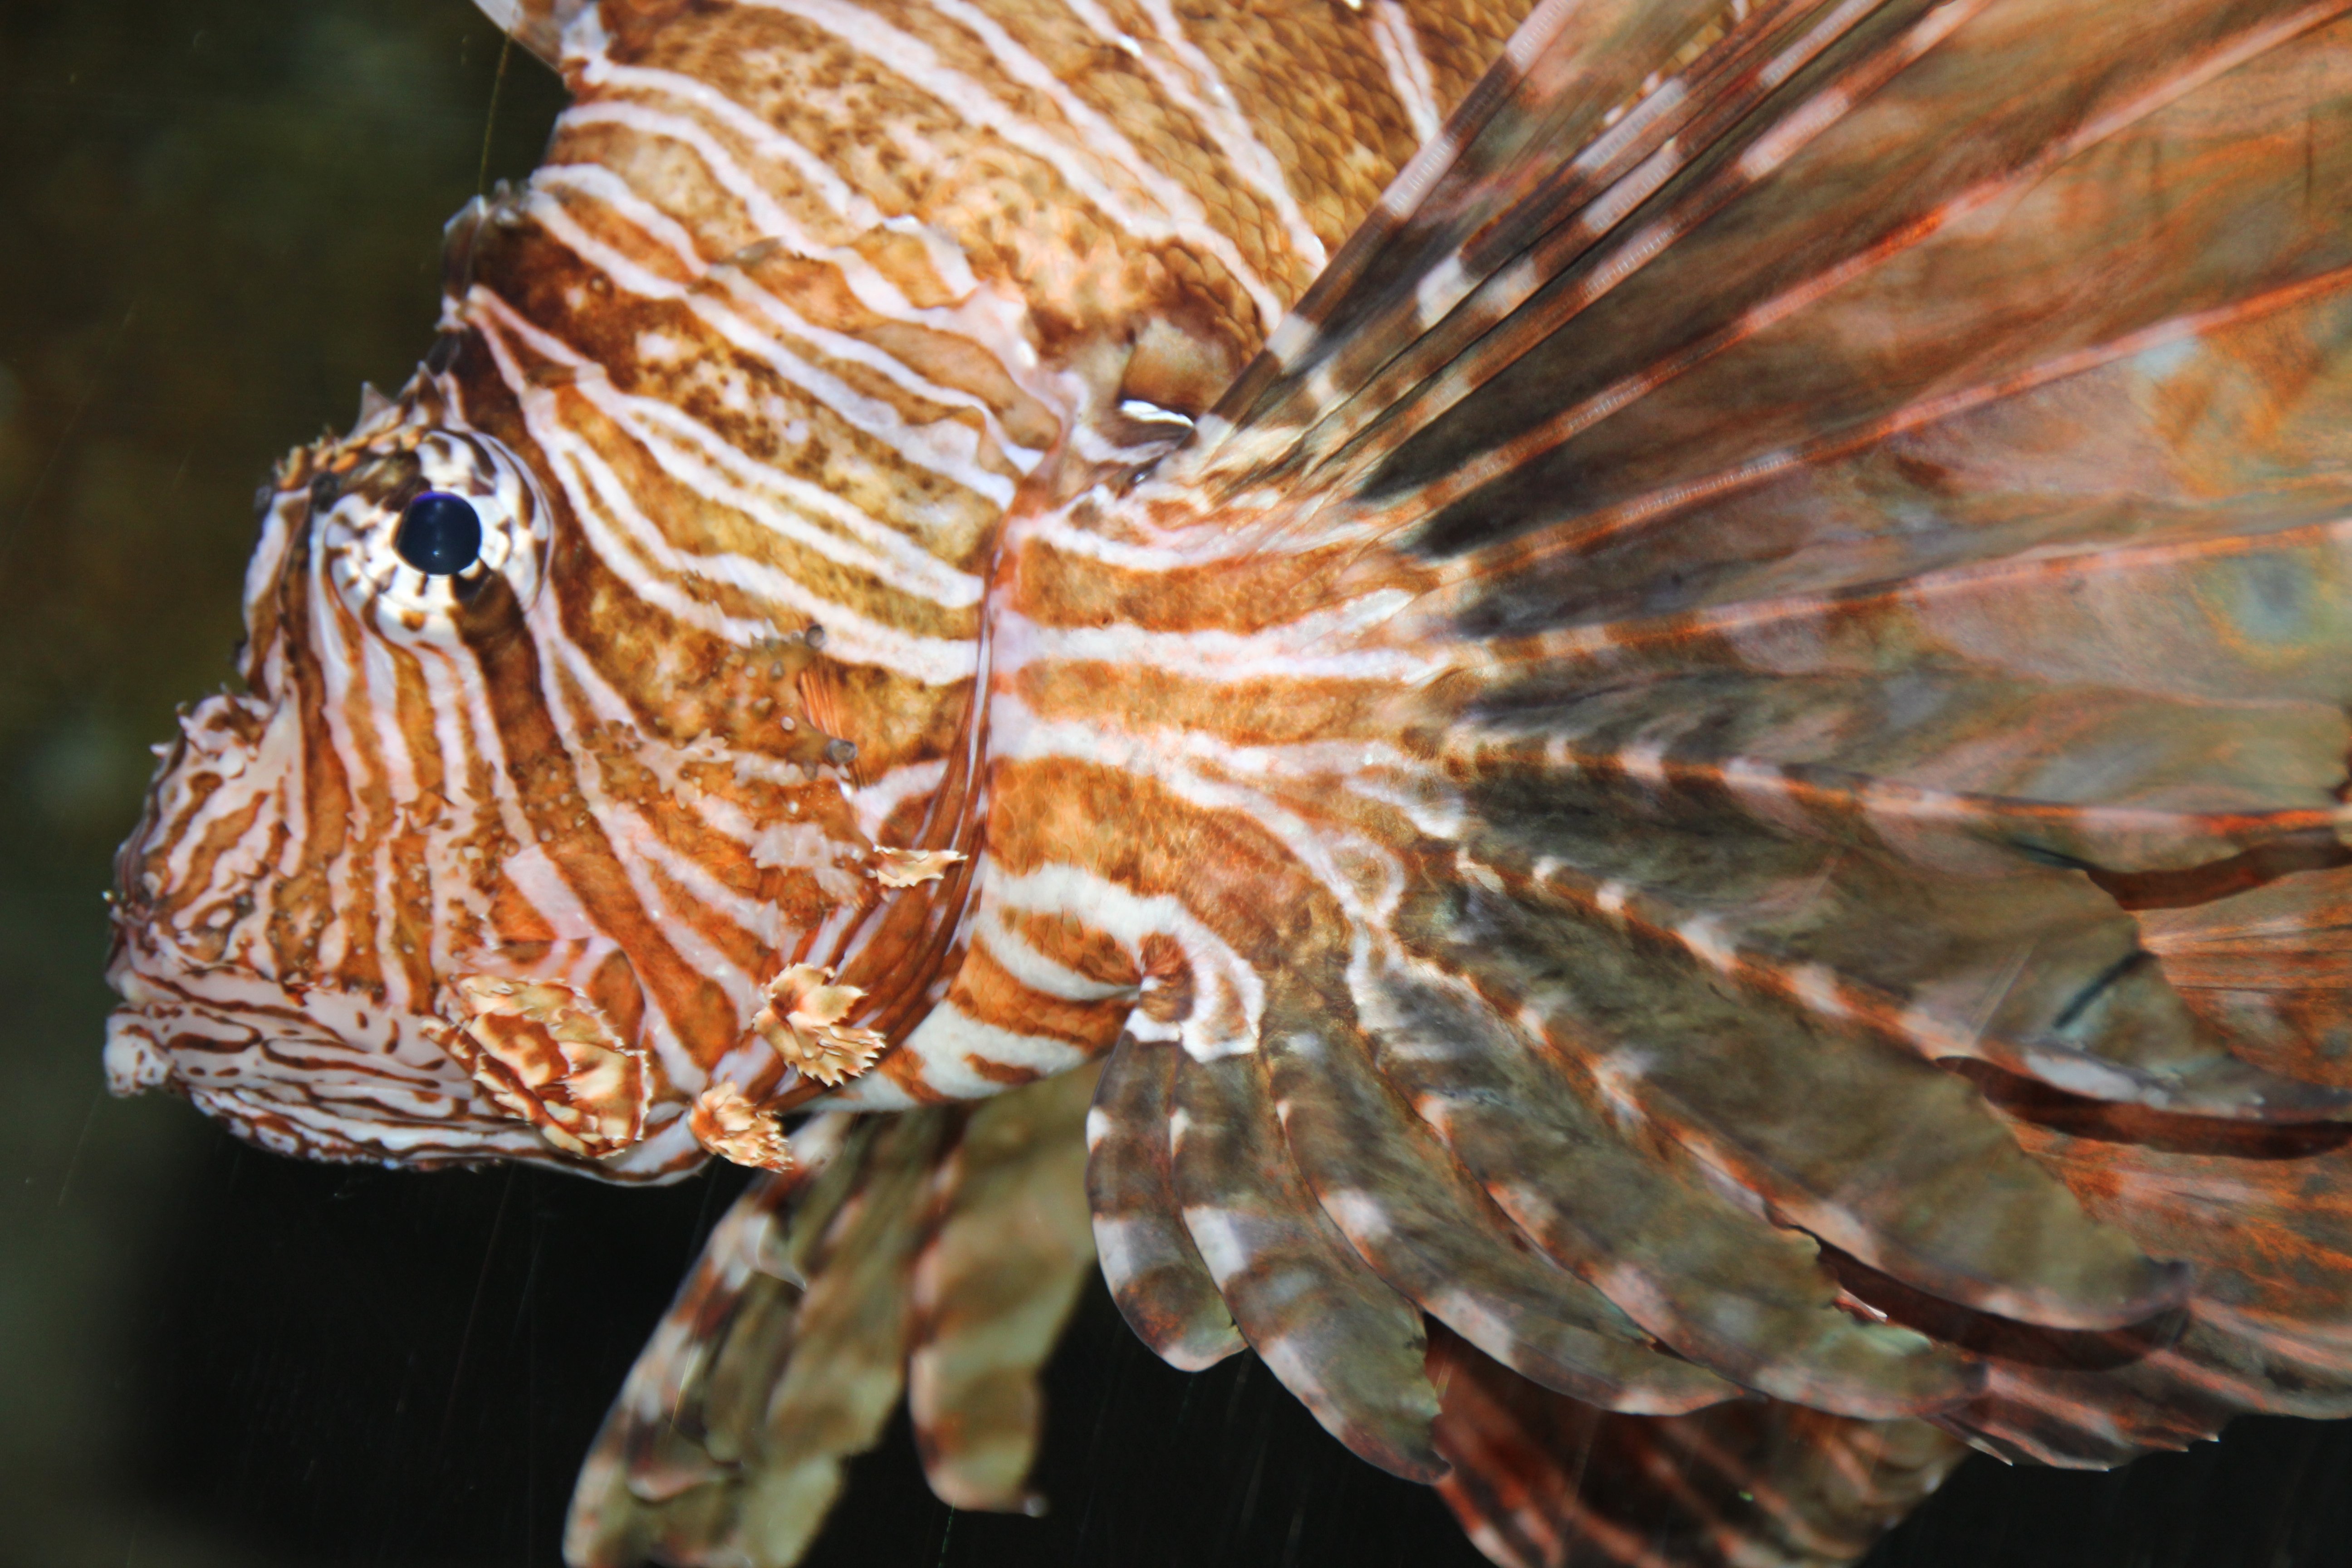
fish, fauna, lionfish, close up, scorpionfish, meeresbewohner, macro photography, aqquarium